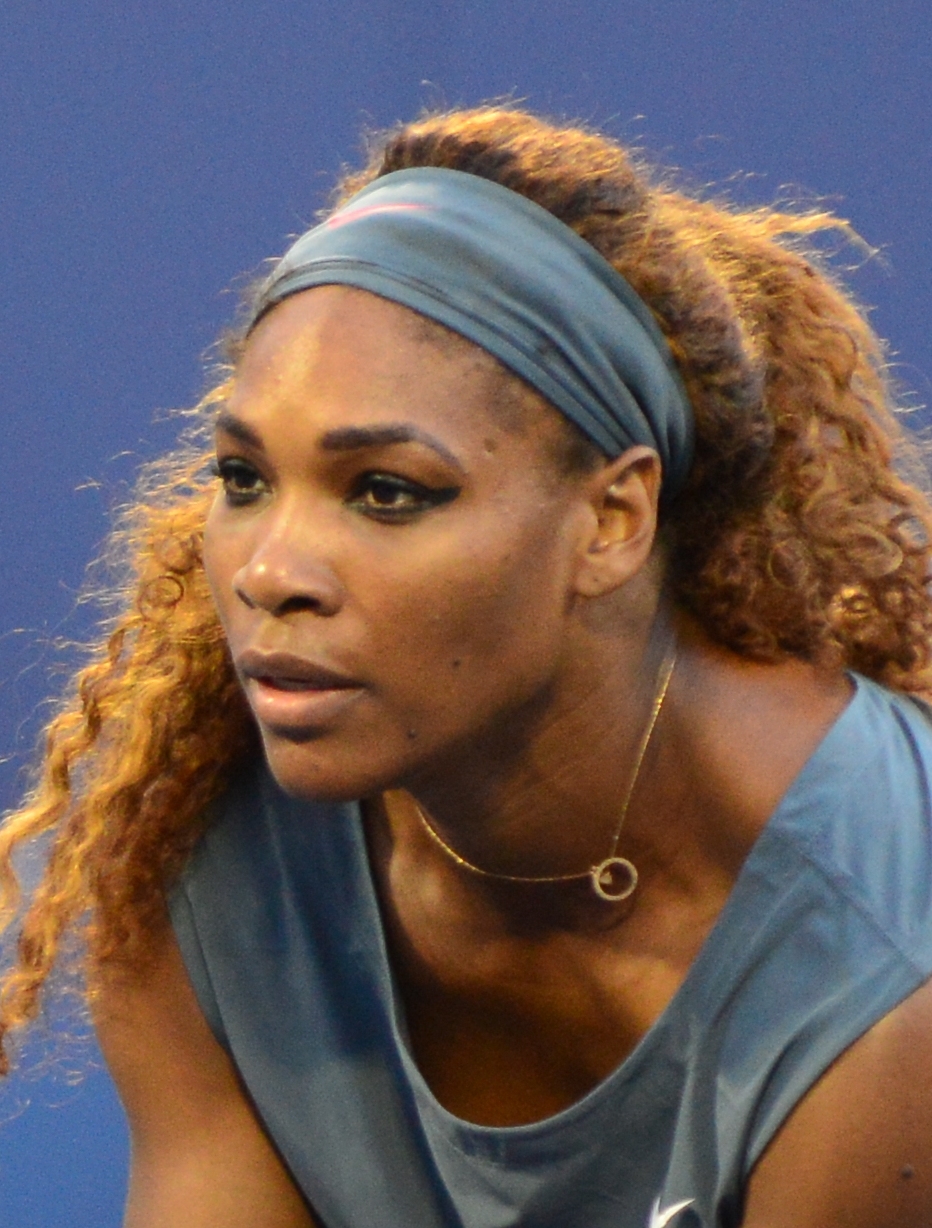
เซเรนา วิลเลียมส์

| name = เซเรนา วิลเลียมส์
| fullname = เซเรนา จาเมกา วิลเลียมส์
| image = Serena Williams at 2013 US Open.jpg
| caption = เซเรนาในการแข่งขันยูเอสโอเพนปี 2013
| residence = Palm Beach Gardens, Florida, U.S.
| birth_place = Saginaw, Michigan, U.S.
| height = 5 ft 9 in
| turnedpro = ตุลาคม 1995
| coach = Richard Williams (tennis coach)|Richard Williams (1994)Oracene PricePatrick Mouratoglou (2012)
| plays = Right-handed (two-handed backhand)
| careerprizemoney = US$ 94,236,271
* WTA Tour records#WTA career prize money leaders|1st in all-time rankings
| singlestitles = 73 (Open Era tennis records – women's singles#Totals across all tournaments|5th in overall rankings)
| highestsinglesranking = List of WTA number 1 ranked tennis players|No. 1 (July 8, 2002)
| currentsinglesranking = No. 16 (July 12, 2021)
| AustralianOpenresult = W (2003 Australian Open – Women's Singles|2003, 2005 Australian Open – Women's Singles|2005, 2007 Australian Open – Women's Singles|2007, 2009 Australian Open – Women's Singles|2009, 2010 Australian Open – Women's Singles|2010, 2015 Australian Open – Women's Singles|2015, 2017 Australian Open – Women's Singles|2017)
| FrenchOpenresult = W (2002 French Open – Women's Singles|2002, 2013 French Open – Women's Singles|2013, 2015 French Open – Women's Singles|2015)
| Wimbledonresult= W (2002 Wimbledon Championships – Women's Singles|2002, 2003 Wimbledon Championships – Women's Singles|2003, 2009 Wimbledon Championships – Women's Singles|2009, 2010 Wimbledon Championships – Women's Singles|2010, 2012 Wimbledon Championships – Women's Singles|2012, 2015 Wimbledon Championships – Women's Singles|2015, 2016 Wimbledon Championships – Women's Singles|2016)
| USOpenresult = W (1999 US Open – Women's Singles|1999, 2002 US Open – Women's Singles|2002, 2008 US Open – Women's Singles|2008, 2012 US Open – Women's Singles|2012, 2013 US Open – Women's Singles|2013, 2014 US Open – Women's Singles|2014)
| Othertournaments = yes
| GrandSlamCupresult = W (Grand Slam Cup#Women 3|1999)
| Olympicsresult = W (Tennis at the 2012 Summer Olympics – Women's singles|2012)
| WTAChampionshipsresult = W (2001 WTA Tour Championships|2001, 2009 WTA Tour Championships – Singles|2009, 2012 WTA Tour Championships – Singles|2012, 2013 WTA Tour Championships – Singles|2013, 2014 WTA Finals – Singles|2014)
| doublestitles= 23
| highestdoublesranking = List of WTA number 1 ranked tennis players#Doubles|No.1 (June 21, 2010)
| currentdoublesranking = No. 406 (February 22, 2021)
| AustralianOpenDoublesresult = W (2001 Australian Open – Women's Doubles|2001, 2003 Australian Open – Women's Doubles|2003, 2009 Australian Open – Women's Doubles|2009, 2010 Australian Open – Women's Doubles|2010)
| FrenchOpenDoublesresult = W (1999 French Open – Women's Doubles|1999, 2010 French Open – Women's Doubles|2010)
| WimbledonDoublesresult = W (2000 Wimbledon Championships – Women's Doubles|2000, 2002 Wimbledon Championships – Women's Doubles|2002, 2008 Wimbledon Championships – Women's Doubles|2008, 2009 Wimbledon Championships – Women's Doubles|2009, 2012 Wimbledon Championships – Women's Doubles|2012, 2016 Wimbledon Championships – Women's Doubles|2016)
| USOpenDoublesresult = W (1999 US Open – Women's Doubles|1999, 2009 US Open – Women's Doubles|2009)
| OthertournamentsDoubles = yes
| WTAChampionshipsDoublesresult = SF (2009 WTA Tour Championships|2009)
| Mixed = yes
| mixedrecord = 27–4 (87.1%)
| AustralianOpenMixedresult = F (1999 Australian Open – Mixed Doubles|1999)
| FrenchOpenMixedresult = F (1998 French Open – Mixed Doubles|1998)
| WimbledonMixedresult = W (1998 Wimbledon Championships – Mixed Doubles|1998)
| USOpenMixedresult = W (1998 US Open – Mixed Doubles|1998)
| Team = yes
| FedCupresult = W (1999 Fed Cup|1999), record 17–3
| HopmanCupresult = W (2003 Hopman Cup|2003, 2008 Hopman Cup|2008)
| updated = February 22, 2021
| medaltemplates-expand = yes
MedalCountry |
เซเรนา จาเมกา วิลเลียมส์ ()Cite web|title=Serena Williams WTA Official|website=Women's Tennis Association|language=en เกิด: 26 กันยายน ค.ศ. 1981 เป็นนักเทนนิสอาชีพชาวอเมริกันมือวางอันดับ 41 ของโลกคนปัจจุบันและอดีตมือวางอันดับของโลก 1 จำนวน 319 สัปดาห์ (รวมถึงจำนวน 186 สัปดาห์ติดต่อกัน) เธอได้รับการยกย่องให้เป็นผู้เล่นหญิงที่เก่งที่สุดในประวัติศาสตร์รวมถึงเป็นหนึ่งในนักกีฬาหญิงที่ยิ่งใหญ่ที่สุดคนหนึ่ง วิลเลียมส์เป็นเจ้าของตำแหน่งชนะเลิศรายการแกรนด์สแลม (เทนนิส)|แกรนด์สแลมในประเภทหญิงเดี่ยวจำนวน 23 สมัยซึ่งเป็นสถิติมากที่สุดในยุคโอเพน และเป็นสถิติอันดับสองในประวัติศาสตร์รองจาก มาร์กาเร็ต คอร์ต ตำนานชาวออสเตรเลีย (24 สมัย) เธอเป็นมือวางอันดับ 1 ของโลกถึง 8 ครั้งในช่วงระหว่าง ค.ศ. 2002-2017
วิลเลียมส์ครองตำแหน่งชนะเลิศรายการแกรนด์สแลมมากที่สุดในบรรดาผู้เล่นหญิงทุกคนที่ยังคงเล่นอยู่ในปัจจุบัน ทั้งในประเภทเดี่ยว คู่ และ คู่ผสม แชมป์แกรนด์สแลมจำนวน 39 รายการของเธอถือเป็นสถิติอันดับที่ 3 ตลอดกาลและอันดับ 2 ในยุคโอเพน ประกอบด้วย : 23 รายการในประเภทเดี่ยว, 14 รายการในประเภทคู่ และ 2 รายการในประเภทคู่ผสม เธอเป็นผู้เล่นหญิงคนล่าสุดที่สามารถคว้าแชมป์แกรนด์สแลมได้ 4 รายการติดต่อกัน (ค.ศ. 2002–03 และ 2014–15) และเป็นผู้เล่นคนที่ 3 ที่ทำสถิติดังกล่าวได้สองครั้ง ต่อจาก ร็อด เลเวอร์ และ สเตฟฟี กราฟ เธอยังเป็นผู้เล่นคนล่าสุดที่ได้แชมป์แกรนด์สแลมในทุกพื้นผิวสนาม (ฮาร์ดคอร์ต, คอร์ตดิน และ คอร์ตหญ้า) ในหนึ่งปีปฏิทิน (ค.ศ. 2015) นอกจากนี้ เธอและพี่สาว (วีนัส วิลเลียมส์) ยังเป็นคู่นักเทนนิสหญิงคู่ล่าสุดที่คว้าแชมป์แกรนด์สแลมได้ 4 รายการติดต่อกัน (ค.ศ. 2009-2010)
วิลเลียมส์ทำสถิติชนะเลิศรายการแกรนด์สแลมในประเภทหญิงเดี่ยวบนฮาร์ดคอร์ตจำนวน 13 รายการ และยังเป็นเจ้าของสถิติยุคโอเพนในการชนะเลิศแกรนด์สแลมเทนนิสออสเตรเลียนโอเพน|ออสเตรเลียนโอเพน 7 สมัย และเป็นหนึ่งในสองผู้เล่นที่ชนะเลิศรายการเทนนิสยูเอสโอเพน|ยูเอสโอเพน 6 สมัย รวมถึงเป็นเจ้าของสถิติคว้าชัยชนะจากการแข่งขันรายการแกรนด์สแลมในประเภทหญิงเดี่ยวจำนวน 367 นัด และเธอยังเป็นผู้เล่นหญิงเพียงคนเดียวที่สามารถคว้าแชมป์แกรนด์สแลมหลังจากอายุครบ 30 ปี ได้ถึง 10 รายการCite web|title=Serena Williams Biography, Titles, & Facts|website=Encyclopedia Britannica|language=en
เธอและพี่สาวของเธอถือเป็นหนึ่งในคู่นักเทนนิสหญิงที่ประสบความสำเร็จมากที่สุดตลอดกาล โดยสามารถคว้าตำแหน่งชนะเลิศแกรนด์สแลมประเภทคู่ร่วมกันได้ 14 รายการและไม่เคยพ่ายแพ้ในรอบชิงชนะเลิศแกรนด์สแลมประเภทคู่ตลอด 14 รายการที่จับคู่กันCite web|date=2013-05-08|title=Almost Serene Serena - By Jack Neworth 10sBalls Tennis can't be Tennis without Balls|website=web.archive.org|url-status=bot: unknown และแชมป์แกรนด์สแลมหญิงคู่จำนวน 14 รายการดังกล่าวยังถือเป็นสถิติที่มากที่สุดเป็นอันดับที่ 3 ตลอดกาลอีกด้วย เซเรนา วิลเลียมส์ ยังคว้าเหรียญทองจากการกีฬาโอลิมปิกได้ถึง 4 เหรียญ โดยแบ่งเป็นประเภทเดี่ยว 1 ครั้ง และประเภทคู่ร่วมกับพี่สาวของเธออีก 3 ครั้ง ซึ่งถือเป็นสถิติการคว้าเหรียญทองที่มากที่สุดของนักเทนนิสหญิงในกีฬาโอลิมปิก โดยทั้งวีนัสและเซเรนายังถือเป็นนักเทนนิสหญิงเพียงสองคนในประวัติศาสตร์ที่สามารถคว้าเหรียญทองโอลิมปิกได้ทั้งในประเภทเดี่ยวและประเภทคู่
วิลเลียมส์ถือเป็นนักกีฬาหญิงที่ทำรายได้มากที่สุดตลอดกาล และยังได้รับการจัดอันดับโดยฟอบส์|นิตยสารฟอบส์ให้เป็นนักกีฬาหญิงที่มีรายได้สูงที่สุดในปี 2016 และ 2017 นอกจากนี้เธอยังได้รับรางวัลนักกีฬาหญิงยอดเยี่ยมประจำปีของโลก "(Laureus Sportswoman of the Year' award)" 4 สมัย
== ประวัติและชีวิตในช่วงต้น ==
วิลเลียมส์เกิดในเมืองแซกินอว์ รัฐมิชิแกน เป็นบุตรสาวของ ออราซีน ไพรซ์ และ ริชาร์ด วิลเลียมส์Cite web|title=Serena Williams Biography, Titles, & Facts|website=Encyclopedia Britannica|language=en และเป็นลูกคนสุดท้องในลูกสาวห้าคนของไพรซ์: เธอมีพี่สาวต่างมารดาได้แก่ Yetunde, Lyndrea และ Isha Price และพี่สาวร่วมบิดามารดาคือ วีนัส และ เธอยังมีพี่น้องต่างบิดาอีกอย่างน้อย 7 คน เมื่อเธอยังเด็ก ครอบครัวของเธอย้ายไปคอมป์ตัน รัฐแคลิฟอร์เนีย|แคลิฟอร์เนีย ซึ่งวิลเลียมส์เริ่มเล่นเทนนิสเมื่ออายุ 4 ขวบ พ่อของเธอได้สอนหนังสือให้กับเธอและพี่สาวของเธอโดยเป็นการเรียนที่บ้าน แม้ว่าในช่วงแรกพ่อแม่ของเธอได้ทำหน้าที่เป็นผู้ฝึกสอนเทนนิสให้กับเธอ แต่เธอก็ได้รับการพัฒนาและคำแนะนำจากผู้ฝึกสอนชื่อดังคนอื่นๆ
ไฟล์:Venus and Serena 1993.jpg|thumb|left|เซเรนา วิลเลียมส์ และ พี่สาวของเธอ (วีนัส) ณ เมืองบัลติมอร์ ปี 1993
เมื่อวิลเลียมส์อายุได้ 9 ขวบ เธอและครอบครัวของเธอย้ายจากคอมป์ตันไปยัง เวสต์ปาล์มบีช ฟลอริดา เพื่อที่เธอจะได้เข้าเรียนที่โรงเรียนสอนเทนนิสของริก แมคชี ผู้ฝึกสอนเทนนิสชื่อดัง ซึ่งแมคชี ไม่ได้เห็นด้วยกับพ่อของวิลเลียมส์ในทุกเรื่อง แต่เขาก็ให้ความเคารพต่อครอบครัวของวิลเลียมส์เสมอและดูแลวิลเลียมส์เสมือนเป็นลูกสาวของเขาเอง พ่อของเธอยุติการส่งลูกสาวไปแข่งขันเทนนิสเมื่อวิลเลียมส์อายุ 10 ขวบเพราะต้องการให้เธอทั้งสองจดจ่อกับการเรียนและประสบการณ์การโดนคตินิยมเชื้อชาติ|เหยียดผิวและเชื้อชาติก็ส่งผลต่อสภาพจิตใจของครอบครัวเธอเช่นกัน คุณพ่อของเธอจึงตัดสินใจให้ลูกสาวยุติการเล่นเทนนิสเป็นการชั่วคราว โดย ริชาร์ด วิลเลียมส์ พ่อของเธอเคยได้ยินพ่อแม่ผิวขาวพูดถึงพี่น้องวิลเลียมส์ในเชิงเสื่อมเสียในระหว่างการแข่งขัน ในช่วงเวลานั้น เซเรนา วิลเลียมส์ มีสถิติชนะและแพ้อยู่ที่ 46-3 ในการแข่งขันระดับจูเนียร์ทัวร์ของสมาคมเทนนิสแห่งสหรัฐ|สหรัฐอเมริกาและอยู่ในอันดับที่ 1 ในบรรดาผู้เล่นอายุต่ำกว่า 10 ปีในการแข่งขันที่ฟลอริดา ต่อมา ในปี 1995 เมื่อวิลเลียมส์อยู่ในชั้นประถมศึกษาปีที่ 9 พ่อของเธอให้ลูกสาวออกจากสถาบันของแมคชีและพี่น้องวิลเลียมส์ได้อยู่ภายใต้การฝึกสอนของผู้เป็นพ่อมานับตั้งแต่นั้น
== สถิติโลก ==
ในฐานะนักเทนนิสหญิงที่ได้รับการยกย่องว่าเก่งที่สุดตลอดกาล เซเรนา วิลเลียมส์ ได้สร้างสถิติใหม่ในวงการเทนนิสมากมายนับตั้งแต่เริ่มเล่นอาชีพในปี 1995 โดยสถิติสำคัญของเธอได้แก่:Cite web|title=Serena Williams Player Stats & More – WTA Official|website=Women's Tennis Association|language=en
* เป็นผู้เล่นชาวอเมริกันเชื้อสายแอฟริกา|แอฟริกัน-อเมริกันคนแรกที่ชนะเลิศแกรนด์สแลมออสเตรเลียนโอเพน
* เป็นผู้เล่นหญิงคนที่ 6 คว้าแชมป์แกรนด์สแลมได้ครบทุกรายการ
* เป็นผู้เล่นคนเดียวที่สามารถคว้าแชมป์แกรนด์สแลมได้ 3 รายการหลังจากเป็นฝ่ายเสียเปรียบในแต้ม Match Point
* เป็นผู้เล่นหญิงที่ทำเงินรางวัลรวมได้มากที่สุดตลอดกาล (95 ล้านดอลลาร์สหรัฐ)
* เป็นผู้เล่นหญิงที่ครองตำแหน่งมือวางอันดับ 1 ด้วยอายุที่มากที่สุด (35 ปี 6 เดือน 29 วัน ในวันที่ 24 เมษายน 2017)
* ทำสถิติเสริ์ฟเอชในการแข่งขันวิมเบิลดันมากถึง 102 ครั้งCite web|title=Wimbledon 2012: Serena breaks 100-ace barrier Tennis News|website=NDTVSports.com|language=en (ปี 2012)
* เป็นผู้เล่นหญิงที่คว้าแชมป์ออสเตรเลียนโอเพนได้มากที่สุดจำนวน 7 สมัย
* เป็นหนึ่งในสองผู้เล่นหญิงที่คว้าแชมป์ยูเอสโอเพนได้ 6 สมัย
* เป็นผู้เล่นหญิงที่คว้าแชมป์แกรนด์สแลมในการแข่งขันบนฮาร์ดคอร์ตได้ 13 รายการ
* เป็นผู้เล่นหญิงคนเดียวในยุคโอเพนที่ทำสถิติคว้าชัยชนะในการแข่งขันแกรนด์สแลมได้อย่างน้อย 50 นัดในแต่ละรายการ
* เป็นผู้เล่นคนเดียว (นับรวมทั้งประเภทชายและหญิง) ที่สามารถคว้าชัยชนะในการแข่งขันแกรนด์สแลมจำนวนสามรายการได้อย่างน้อย 80 นัด (ออสเตรเลียนโอเพน, วิมเบิลดัน และ ยูเอสโอเพน)
* เป็นผู้เล่นคนเดียว (นับรวมทั้งประเภทชายและหญิง) ที่สามารถคว้าแชมป์แกรนด์สแลมได้อย่างน้อย 10 รายการในช่วงเวลาสองทศวรรษ (ทศวรรษ 2000 และ 2010)
== รูปแบบการเล่น ==
วิลเลียมส์ถือเป็นผู้เล่นที่มีกราวน์สโตรกที่หนักหน่วงและทั้งลูกยิงโฟร์แฮนด์และแบคแฮนด์ของเธอได้รับการยกย่องว่ามีประสิทธิภาพที่สุดในโลก เธอยังเป็นผู้เล่นที่มีลูกเสริ์ฟที่อันตรายมาก ในการแข่งขันออสเตรเลียนโอเพนปี 2013 เธอเสริ์ฟด้วยความเร็วเสิร์ฟสูงสุดที่ 128.6 ไมล์ต่อชั่วโมง (207.0 กม./ชม.) ซึ่งเป็นสถิติที่เร็วที่สุดเป็นอันดับสามในบรรดาผู้เล่นหญิง (เป็นรองเพียงวีนัส พี่สาวของเธอซึ่งทำไว้ ที่ 129 ไมล์ต่อชั่วโมง และ Sabine Lisicki ที่ทำไว้ 131 ไมล์ต่อชั่วโมง) สิ่งที่ทำให้เธอมีการเสิร์ฟที่อันตรายคือการวางบอลที่แม่นยำและความสามารถในการตีบอลที่ทรงพลังอย่างสม่ำเสมอด้วยความเร็วที่ยอดเยี่ยม ในการแข่งขันชิงแชมป์วิมเบิลดันปี 2012 เธอทำลายสถิติการแข่งขันด้วยการเสริ์ฟเอซไปถึง 102 ครั้ง ซึ่งมากกว่าผู้เล่นชายทุกคนทำได้ในตลอดสองสัปดาห์ของการแข่งขัน วิลเลียมส์ได้รับการยกย่องว่าเป็นผู้เล่นที่เล่นได้ดีและถนัดในทุกพื้นคอร์ต
== อุปกรณ์และชุดแข่ง ==
ไฟล์:Williams S. RG18 (17) (41168711240).jpg|thumb|left|เซเรนา วิลเลียมส์สวมใส่ชุดแข่งขันของไนกี้ตั้งแต่ปี 2004 จนถึงปัจจุบัน
ในช่วงต้นปี 2000 เซเรนา วิลเลียมส์สวมชุดแข่งขันของพูมา (บริษัท)|พูม่า ต่อมาเธอได้เซ็นสัญญากับไนกี้ในปี 2004 ด้วยสัญญามูลค่า 40 ล้านดอลลาร์และได้ใช้อุปกรณ์และชุดแข่งขันทั้งหมดของไนกี้มาจนถึงปัจจุบัน โดยทางไนกี้ได้ออกแบบเสื้อผ้าสั่งตัดพิเศษสำหรับวิลเลียมส์ซึ่งเธอสวมใส่ในคอร์ตพร้อมกับรองเท้าสั่งทำพิเศษ เธอใช้ไม้แร็กเก็ต Wilson Hammer Stretch เมื่อเธอได้แชมป์แกรนด์สแลมเป็นครั้งแรกในปี 1999 ก่อนที่จะเปลี่ยนไปใช้ Wilson nCode ในช่วงเวลาสั้นๆ และ ต่อมาเธอได้ใช้ไม้ Wilson Blade นับตั้งแต่ปี 2008 ไม้เทนนิสของเธอมักจะมีขนาดใหญ่มาก โดยมีขนาดหัว 104 ตารางนิ้ว ตั้งแต่ปี 2017 วิลสันได้ผลิตแร็กเก็ตที่มีลายเซ็น Wilson Blade SW104 ซึ่งได้รับการออกแบบตามความต้องการของวิลเลียมส์เอง และ ตั้งแต่ปี 2020 วิลเลียมส์ได้ใช้ไม้รุ่นเล็กของแร็กเก็ตรุ่นนี้ นั่นคือ Wilson Blade SW102 Autograph
== ชีวิตส่วนตัว ==
วิลเลียมส์สมรสกับอเล็กซิส โอฮาเนียน ผู้ร่วมก่อตั้งเรดดิต ทั้งคู่สมรสกันเมื่อวันที่ 16 พฤศจิกายน 2017 ในนิวออร์ลีนส์ โดยเธอวางแผนที่จะย้ายไปซานฟรานซิสโกกับโอฮาเนียนหลังงานแต่งงาน เมื่อวันที่ 19 เมษายน 2017 วิลเลียมส์โพสต์ภาพด้านข้างของรูปร่างตัวเองใน Snapchat ที่เน้นที่หน้าท้องของเธอ และ มีคำบรรยายว่า "20 สัปดาห์" เพื่อบอกเป็นนัยว่าเธอการตั้งครรภ์|ตั้งครรภ์ ต่อมาในเย็นวันนั้น โฆษกของเธอได้ยืนยันการตั้งครรภ์ความจริงที่ว่าเธอตั้งครรภ์มาได้ 20 สัปดาห์ในขณะนั้น และ เธอตั้งครรภ์ได้ 8 สัปดาห์เมื่อเธอคว้าแชมป์ออสเตรเลียนโอเพนในช่วงต้นปี ในเดือนกันยายน 2017 วิลเลียมส์ให้กำเนิดลูกสาวของเธอคือ Alexis Olympia Ohanian Jr ซึ่งมักเรียกกันว่า "โอลิมเปีย"
เธอได้รับการผ่าตัดคลอดฉุกเฉินเนื่องจากอัตราหัวใจเต้น|อัตราการเต้นของหัวใจของทารกลดลงระหว่างคลอดและเธอประสบภาวะหลอดเลือดอุดตันในปอดหลังคลอด โดยเธอต้องใช้เวลาพักฟื้นถึง 6 สัปดาห์ และเธอให้สัมภาษณ์ว่าเธอเผชิญกับภาวะความซึมเศร้า|ซึมเศร้าภายหลังคลอด วิลเลียมส์ได้แสดงเจตนารมณ์ชัดเจนว่าต้องการให้ลูกสาวของเธอเป็นนักเทนนิสในอนาคตและได้เตรียมการในการว่าจ้างผู้ฝึกสอนให้แก่ลูกสาวของเธออีกด้วย นอกเหนือจากภาษาอังกฤษ วิลเลียมส์ยังมีความสามารถในการสื่อสารภาษาฝรั่งเศสได้ (รวมทั้งพื้นฐานภาษาสเปนและอิตาเลียน)
ในปี 2009 สองพี่น้องวิลเลียมส์ได้ร่วมเป็นส่วนหนึ่งของผู้ถือหุ้นทีมอเมริกันฟุตบอล "Miami Dolphins" ทีมในการแข่งขัน เนชันแนลฟุตบอลลีก|NFL โดยทั้งสองถือเป็นหญิงผิวสีคู่แรกที่ได้เป็นส่วนหนึ่งในการบริหารทีมอเมริกันฟุตบอลของสหรัฐอเมริกา นอกเหนือจากกีฬาเทนนิส เซเรนา วิลเลียมส์ยังมีความสนใจในงานด้านแฟชั่น และเธอยังออกแบบและมีตราสินค้า|แบรนด์สินค้าของตัวเอง รวมทั้งยังเป็นคณะกรรมการบริหารของ SurveyMonkey อีกด้วย
== การกุศล ==
สองพี่น้องวิลเลียมส์มีกิจกรรมการกุศลเพื่อช่วยเหลือชาวผิวสีตลอดระยะเวลาหลายปี โดยได้บริจาคเงินในนาม "The local Ronald McDonald House charities" เพื่อช่วยเหลือผู้ป่วยตามโรงพยาบาลต่างๆทั่วสหรัฐอเมริกา และเซเรนายังก่อตั้งมูลนิธิ "Serena Williams Foundation" เพื่อสนับสนุนทุนการศึกษาแก่เด็กผู้ยากไร้ทั่วโลกโดยเน้นที่ประชาชนผิวสีตามถิ่นทุรกันดารในทวีปแอฟริกาและในหลายรัฐของสหรัฐ|สหรัฐอเมริกา เธอยังเป็นหนึ่งในนักกีฬาหญิงผู้มีชื่อเสียงที่ร่วมเป็นส่วนหนึ่งในการช่วยเหลือสตรีที่ป่วยเป็นมะเร็งเต้านมและยังร่วมรณรงค์เรียกร้องสิทธิสตรีผ่านบัญชีโซเชียลอยู่เสมอ
ในปี 2014 วิลเลียมส์จัดงานวิ่งการกุศลประจำปีในชื่อ ""The Serena Williams Ultimate Fun Run"" เพื่อสนับสนุนกองทุน "Serena Williams Fund" ซึ่งช่วยเหลือบุคคลและชุมชนที่ด้อยโอกาสที่ได้รับผลกระทบจากความรุนแรงและเพื่อเพิ่มโอกาสทางการศึกษาแก่เยาวชน
== สถิติการแข่งขันรายการสำคัญ ==
===รอบชิงชนะเลิศแกรนด์สแลม===
====ประเภทหญิงเดี่ยว: เข้าชิงชนะเลิศ 33 รายการ (ชนะเลิศ 23 รายการ, รองชนะเลิศ 10 รายการ)====
| class='sortable wikitable'
!style="width:30px"|ผลลัพธ์
!style="width:35px"|ปี
!style="width:135px"|รายการ
!style="width:50px"|พื้นสนาม
!style="width:165px"|คู่แข่งในรอบชิงชนะเลิศ
!style="width:130px" class="unsortable"|ผลการแข่งขัน
|-bgcolor=CCCCFF
|bgcolor=98FB98|ชนะเลิศ||1999 US Open (tennis)|1999||US Open (tennis)|US Open||Hard|| Martina Hingis||6–3, 7–6(7–4)
|-bgcolor=CCCCFF
|bgcolor=FFA07A|รองชนะเลิศ||2001 US Open (tennis)|2001||US Open||Hard|| Venus Williams||2–6, 4–6
|-bgcolor=EBC2AF
|bgcolor=98FB98|ชนะเลิศ||2002 French Open|2002||French Open||Clay|| Venus Williams||7–5, 6–3
|-bgcolor=CCFFCC
|bgcolor=98FB98|ชนะเลิศ||2002 Wimbledon Championships|2002||The Championships, Wimbledon|Wimbledon||Grass|| Venus Williams||7–6(7–4), 6–3
|-bgcolor=CCCCFF
|bgcolor=98FB98|ชนะเลิศ||2002 US Open (tennis)|2002||US Open (2)||Hard|| Venus Williams ||6–4, 6–3
|-bgcolor=FFFFCC
|bgcolor=98FB98|ชนะเลิศ||2003 Australian Open|2003||Australian Open||Hard|| Venus Williams||7–6(7–4), 3–6, 6–4
|-bgcolor=CCFFCC
|bgcolor=98FB98|ชนะเลิศ||2003 Wimbledon Championships|2003||Wimbledon (2)||Grass|| Venus Williams||4–6, 6–4, 6–2
|-bgcolor=CCFFCC
|bgcolor=FFA07A|รองชนะเลิศ||2004 Wimbledon Championships|2004||Wimbledon||Grass|| Maria Sharapova||1–6, 4–6
|-bgcolor=FFFFCC
|bgcolor=98FB98|ชนะเลิศ||2005 Australian Open|2005||Australian Open (2)||Hard|| Lindsay Davenport||2–6, 6–3, 6–0
|-bgcolor=FFFFCC
|bgcolor=98FB98|ชนะเลิศ||2007 Australian Open|2007||Australian Open (3)||Hard|| Maria Sharapova||6–1, 6–2
|-bgcolor=CCFFCC
|bgcolor=FFA07A|รองชนะเลิศ||2008 Wimbledon Championships|2008||Wimbledon||Grass|| Venus Williams||5–7, 4–6
|-bgcolor=CCCCFF
|bgcolor=98FB98|ชนะเลิศ||2008 US Open (tennis)|2008||US Open (3)||Hard|| Jelena Janković||6–4, 7–5
|-bgcolor=FFFFCC
|bgcolor=98FB98|ชนะเลิศ||2009 Australian Open|2009||Australian Open (4)||Hard|| Dinara Safina||6–0, 6–3
|-bgcolor=CCFFCC
|bgcolor=98FB98|ชนะเลิศ||2009 Wimbledon Championships|2009||Wimbledon (3)||Grass|| Venus Williams||7–6(7–3), 6–2
|-bgcolor=FFFFCC
|bgcolor=98FB98|ชนะเลิศ||2010 Australian Open|2010||Australian Open (5)||Hard|| Justine Henin||6–4, 3–6, 6–2
|-bgcolor=CCFFCC
|bgcolor=98FB98|ชนะเลิศ||2010 Wimbledon Championships|2010||Wimbledon (4)||Grass|| Vera Zvonareva||6–3, 6–2
|-bgcolor=ccccff
|bgcolor=FFA07A|รองชนะเลิศ||2011 US Open (tennis)|2011||US Open||Hard|| Samantha Stosur||2–6, 3–6
|-bgcolor=ccffcc
|bgcolor=98FB98|ชนะเลิศ||2012 Wimbledon Championships|2012||Wimbledon (5)||Grass|| Agnieszka Radwańska||6–1, 5–7, 6–2
|-bgcolor=ccccff
|bgcolor=98FB98|ชนะเลิศ||2012 US Open (tennis)|2012||US Open (4)||Hard|| Victoria Azarenka||6–2, 2–6, 7–5
|-bgcolor=EBC2AF
|bgcolor=98FB98|ชนะเลิศ||2013 French Open|2013||French Open (2)||Clay|| Maria Sharapova||6–4, 6–4
|-bgcolor=ccccff
|bgcolor=98FB98|ชนะเลิศ||2013 US Open (tennis)|2013||US Open (5)||Hard|| Victoria Azarenka||7–5, 6–7(6–8), 6–1
|-bgcolor=ccccff
|bgcolor=98FB98|ชนะเลิศ||2014 US Open (tennis)|2014||US Open (6)||Hard|| Caroline Wozniacki||6–3, 6–3
|-bgcolor=FFFFCC
|bgcolor=98FB98|ชนะเลิศ||2015 Australian Open|2015||Australian Open (6)||Hard|| Maria Sharapova||6–3, 7–6(7–5)
|- style="background:#ebc2af;"
| bgcolor=98FB98|ชนะเลิศ||2015 French Open|2015||French Open (3)||Clay|| Lucie Šafářová||6–3, 6–7(2–7), 6–2
|-bgcolor=ccffcc
|bgcolor=98FB98|ชนะเลิศ||2015 Wimbledon Championships|2015||Wimbledon (6)||Grass|| Garbiñe Muguruza||6–4, 6–4
|-bgcolor=FFFFCC
|bgcolor=FFA07A|รองชนะเลิศ||2016 Australian Open|2016||Australian Open||Hard|| Angelique Kerber||4–6, 6–3, 4–6
|-style="background:#ebc2af;"
|bgcolor=FFA07A|รองชนะเลิศ||2016 French Open|2016||French Open||Clay|| Garbiñe Muguruza ||5–7, 4–6
|-bgcolor=ccffcc
|bgcolor=98FB98|ชนะเลิศ||2016 Wimbledon Championships|2016||Wimbledon (7)||Grass|| Angelique Kerber || 7–5, 6–3
|-bgcolor=FFFFCC
|bgcolor=98fb98|ชนะเลิศ||2017 Australian Open|2017||Australian Open (7)||Hard|| Venus Williams||6–4, 6–4
|-bgcolor=ccffcc
|bgcolor=FFA07A|รองชนะเลิศ||2018 Wimbledon Championships|2018||Wimbledon||Grass|| Angelique Kerber ||3–6, 3–6
|-bgcolor=ccccff
|bgcolor=FFA07A|รองชนะเลิศ||2018 US Open (tennis)|2018||US Open||Hard|| Naomi Osaka||2018 US Open – Women's Singles final|2–6, 4–6
|-bgcolor=ccffcc
|bgcolor=FFA07A|รองชนะเลิศ||2019 Wimbledon Championships|2019||Wimbledon||Grass|| Simona Halep ||2–6, 2–6
|-bgcolor=ccccff
|bgcolor=FFA07A|รองชนะเลิศ||2019 US Open (tennis)|2019||US Open||Hard|| Bianca Andreescu || 3–6, 5–7
|
====ประเภทหญิงคู่: เข้าชิงชนะเลิศ 14 รายการ (ชนะเลิศ 14 รายการ)====
| class='sortable wikitable'
!ผลลัพธ์
!ปี
!width=150|รายการ
!พื้นสนาม
!width=180|จับคู่กับ
!width=180|คู่แข่ง
!class="unsortable" width=125|ผลการแข่งขัน
|- style="background:#ebc2af;"
|bgcolor=98FB98|ชนะเลิศ||1999 French Open – Women's Doubles|1999||French Open||Clay|| Venus Williams|| Martina Hingis Anna Kournikova||6–3, 6–7(2–7), 8–6
|- style="background:#ccf;"
|bgcolor=98FB98|ชนะเลิศ||1999 US Open – Women's Doubles|1999||US Open (tennis)|US Open||Hard|| Venus Williams|| Chanda Rubin Sandrine Testud||4–6, 6–1, 6–4
|- style="background:#cfc;"
|bgcolor=98FB98|ชนะเลิศ||2000 Wimbledon Championships – Women's Doubles|2000||The Championships, Wimbledon|Wimbledon||Grass|| Venus Williams|| Julie Halard-Decugis Ai Sugiyama||6–3, 6–2
|- style="background:#ffc;"
|bgcolor=98FB98|ชนะเลิศ||2001 Australian Open – Women's Doubles|2001||Australian Open||Hard|| Venus Williams|| Lindsay Davenport Corina Morariu||6–2, 2–6, 6–4
|- style="background:#cfc;"
|bgcolor=98FB98|ชนะเลิศ||2002 Wimbledon Championships – Women's Doubles|2002||Wimbledon (2)||Grass|| Venus Williams|| Virginia Ruano Pascual Paola Suárez||6–2, 7–5
|- style="background:#ffc;"
|bgcolor=98FB98|ชนะเลิศ||2003 Australian Open – Women's Doubles|2003||Australian Open (2)||Hard|| Venus Williams|| Virginia Ruano Pascual Paola Suárez||4–6, 6–4, 6–3
|- style="background:#cfc;"
|bgcolor=98FB98|ชนะเลิศ||2008 Wimbledon Championships – Women's Doubles|2008||Wimbledon (3)||Grass|| Venus Williams|| Lisa Raymond Samantha Stosur||6–2, 6–2
|- style="background:#ffc;"
|bgcolor=98FB98|ชนะเลิศ||2009 Australian Open – Women's Doubles|2009||Australian Open (3)||Hard|| Venus Williams|| Daniela Hantuchová Ai Sugiyama||6–3, 6–3
|- style="background:#cfc;"
|bgcolor=98FB98|ชนะเลิศ||2009 Wimbledon Championships – Women's Doubles|2009||Wimbledon (4)||Grass|| Venus Williams|| Samantha Stosur Rennae Stubbs||7–6(7–4), 6–4
|- style="background:#ccf;"
|bgcolor=98FB98|ชนะเลิศ||2009 US Open – Women's Doubles|2009||US Open (2)||Hard|| Venus Williams|| Cara Black Liezel Huber||6–2, 6–2
|- style="background:#ffc;"
|bgcolor=98FB98|ชนะเลิศ||2010 Australian Open – Women's Doubles|2010||Australian Open (4)||Hard|| Venus Williams|| Cara Black Liezel Huber||6–4, 6–3
|- style="background:#ebc2af;"
|bgcolor=98FB98|ชนะเลิศ||2010 French Open – Women's Doubles|2010||French Open (2)||Clay|| Venus Williams|| Květa Peschke Katarina Srebotnik||6–2, 6–3
|- style="background:#cfc;"
|bgcolor=98FB98|ชนะเลิศ||2012 Wimbledon Championships – Women's Doubles|2012||Wimbledon (5)||Grass|| Venus Williams|| Andrea Hlaváčková Lucie Hradecká||7–5, 6–4
|-style="background:#cfc;"
|bgcolor=98FB98|ชนะเลิศ||2016 Wimbledon Championships – Women's Doubles|2016||Wimbledon (6) ||Grass|| Venus Williams || Tímea Babos Yaroslava Shvedova ||6–3, 6–4
|
====คู่ผสม: เข้าชิงชนะเลิศ 4 รายการ (ชนะเลิศ 2 รายการ, รองชนะเลิศ 2 รายการ)====
| class='sortable wikitable'
!ผลลัพธ์
!ปี
!width=150|รายการ
!พื้นสนาม
!width=180|จับคู่กับ
!width=180|คู่แข่ง
!class="unsortable" width=125|ผลการแข่งขัน
|- style="background:#ebc2af;"
|bgcolor=FFA07A|รองชนะเลิศ||1998 French Open – Mixed Doubles|1998||French Open||Clay|| Luis Lobo|| Justin Gimelstob Venus Williams||3–6, 4–6
|- style="background:#cfc;"
|bgcolor=98FB98|ชนะเลิศ||1998 Wimbledon Championships – Mixed Doubles|1998||The Championships, Wimbledon|Wimbledon||Grass|| Max Mirnyi|| Mahesh Bhupathi Mirjana Lučić||6–4, 6–4
|- style="background:#ccf;"
|bgcolor=98FB98|ชนะเลิศ||1998 US Open – Mixed Doubles|1998||US Open (tennis)|US Open||Hard|| Max Mirnyi|| Patrick Galbraith Lisa Raymond||6–2, 6–2
|- style="background:#ffc;"
|bgcolor=FFA07A|รองชนะเลิศ||1999 Australian Open – Mixed Doubles|1999||Australian Open||Hard|| Max Mirnyi|| David Adams (tennis)|David Adams Mariaan de Swardt||4–6, 6–4, 6–7(5–7)
|
== อ้างอิง ==
== แหล่งข้อมูลอื่น ==
*
*
* Interview with Serena Williams on Hossli.com
* Serena Williams Profile
หมวดหมู่:นักเทนนิสชาวอเมริกัน
หมวดหมู่:ชาวอเมริกันเชื้อสายแอฟริกา
หมวดหมู่:บุคคลจากรัฐมิชิแกน
หมวดหมู่:บุคคลจากรัฐฟลอริดา
หมวดหมู่:บุคคลจากรัฐแคลิฟอร์เนีย
หมวดหมู่:นักเทนนิสในโอลิมปิกฤดูร้อน 2008
หมวดหมู่:นักเทนนิสในโอลิมปิกฤดูร้อน 2012
หมวดหมู่:ผู้เขียนอัตชีวประวัติชาวอเมริกัน
หมวดหมู่:นักเทนนิสหญิง